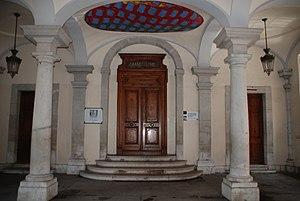
Entrée intérieure du conservatoire à rayonnement régional d'Annecy
Le conservatoire à rayonnement régional des Pays de Savoie - Annecy est un établissement d'enseignement artistique agréé et contrôlé par l'État, représenté par la direction régionale des Affaires culturelles. Il a son siège à Annecy. Il propose trois spécialités, musique, chorégraphie et art dramatique.